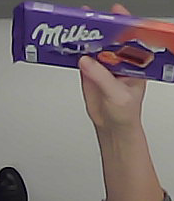
Product: milka_chocolate